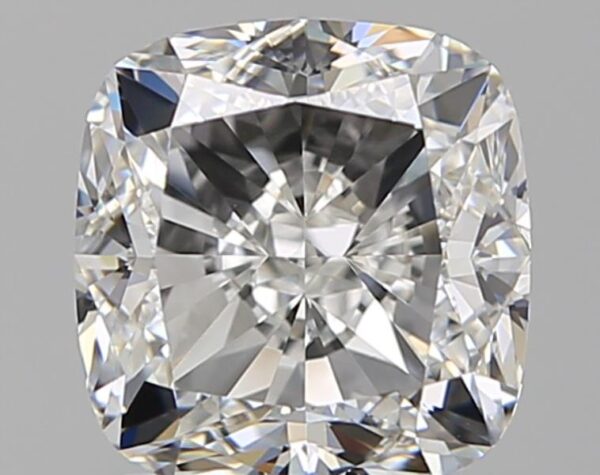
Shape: cushion
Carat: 1.91
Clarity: VS1
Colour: G
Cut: EX
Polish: EX
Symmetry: EX
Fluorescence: F
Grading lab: GIA
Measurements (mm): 6.83 x 6.65 x 4.63